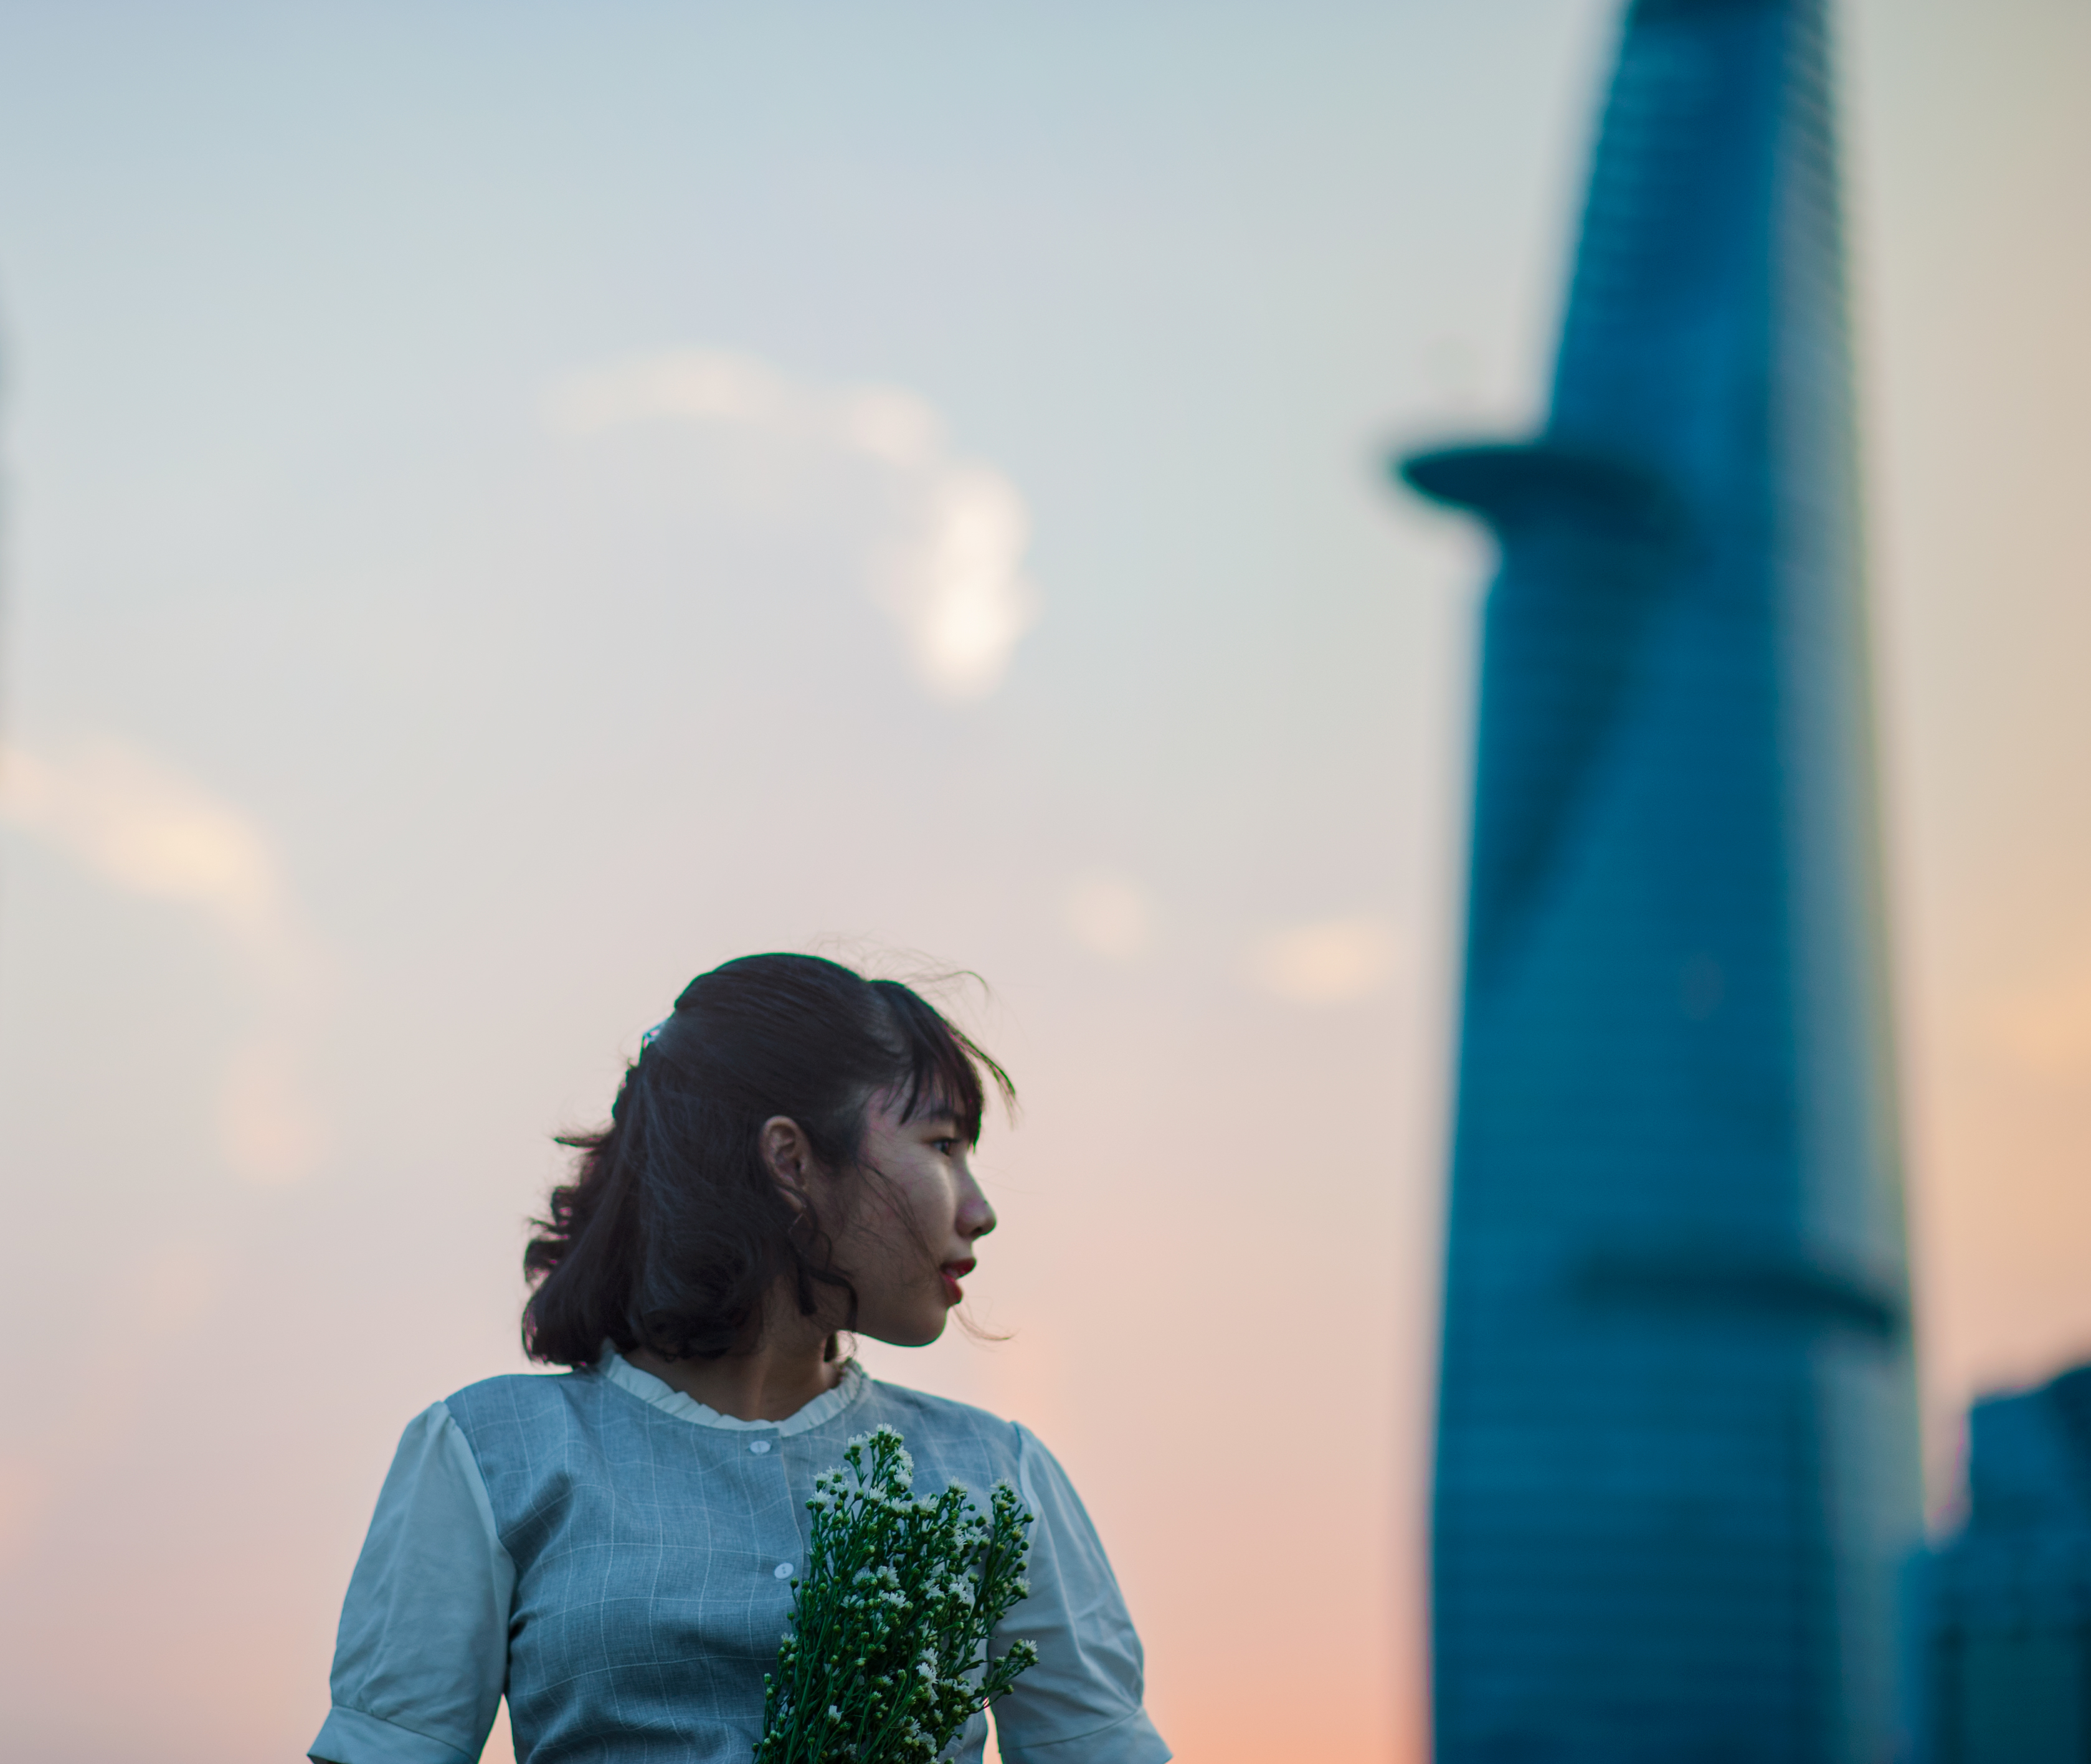
portrait, landscape, beautiful, flowers, sun, girl, hair, woman, blue, sky, photograph, standing, photography, vacation, fun, daytime, sunlight, human, temple, cloud, happiness, smile, tree, tourism